Taʻū

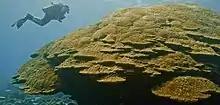
A coral colony off the island. Discovered by the National Oceanic and Atmosphere Administration, it is one of the largest colonies in the world.

Administratively, the island is divided into three counties: Faleāsao County, Fitiʻuta County, and Taʻū County. Along with the Ofu and Olosega Islands, Taū Island comprises the Manuʻa District of American Samoa. The land area of Taū Island is and it had a population of 873 persons as of the 2000 census and of 790 persons in the 2010 census.